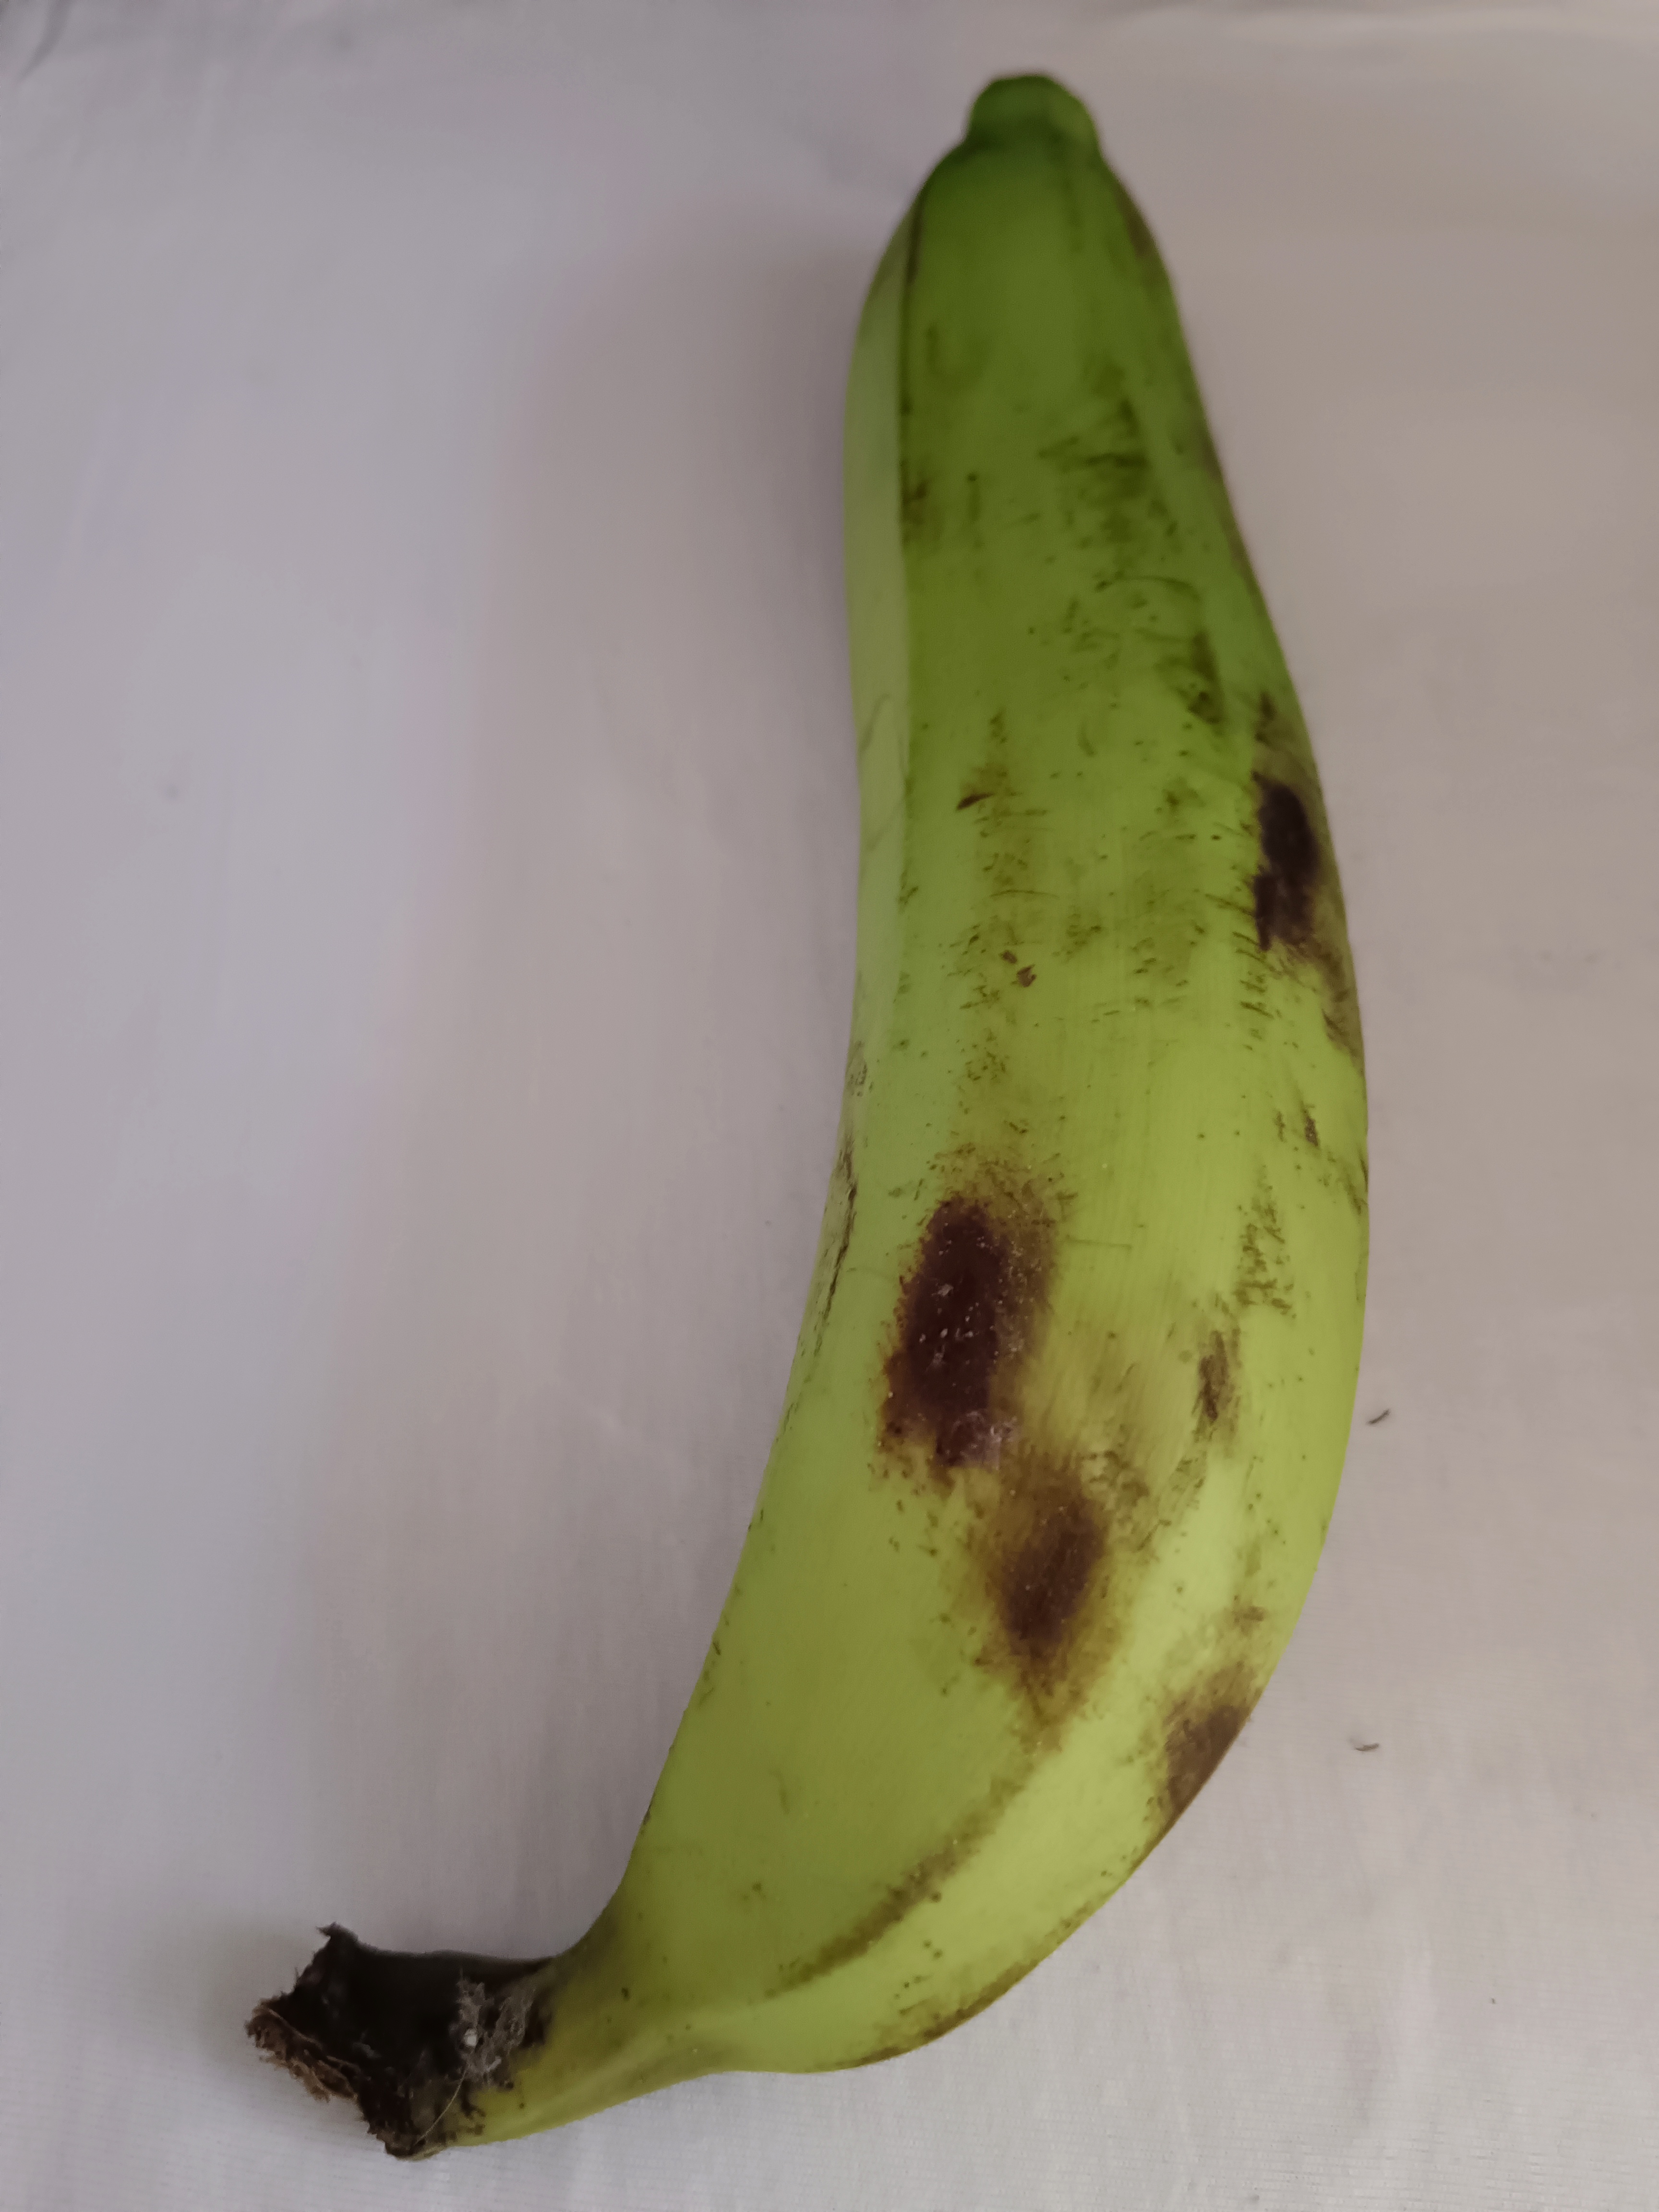
Banana variety: Shagor